College football national championships in NCAA Division I FBS

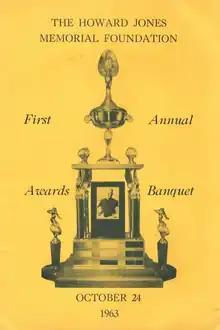
Howard Jones Memorial Foundation national championship trophy

In the AP Poll's early years, the final poll of sportswriters was taken prior to any bowl games and sometimes even prior to the top teams' final games of the regular season. In 1938, the poll was extended for one week after Notre Dame, No. 1 in the scheduled "final" poll, subsequently lost to rival USC.